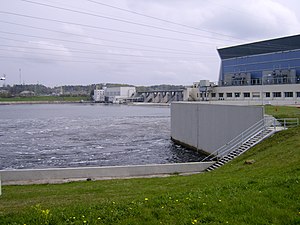
Ķegums Vandkraftværk
Ķegums Vandkraftværk
Ķegums Vandkraftværk ved byen Ķegums er det ældste vandkraftværk i floden Daugava og det tredjestørste i Letland. Komplekset består af to kraftværker; det første opførtes i årene fra 1936 til 1940, og det andet opførtes i årene 1976 til 1979. Komplekset totalrenoveredes i årene fra 1998 til 2001, og samtidig udskiftedes fire ældre turbiner med et samlet nominelt udtag på 65 megawatt. Den samlede kapacitet er på 264,10 megawatt. Vandkraftværket drives i dag af virksomheden Latvenergo.